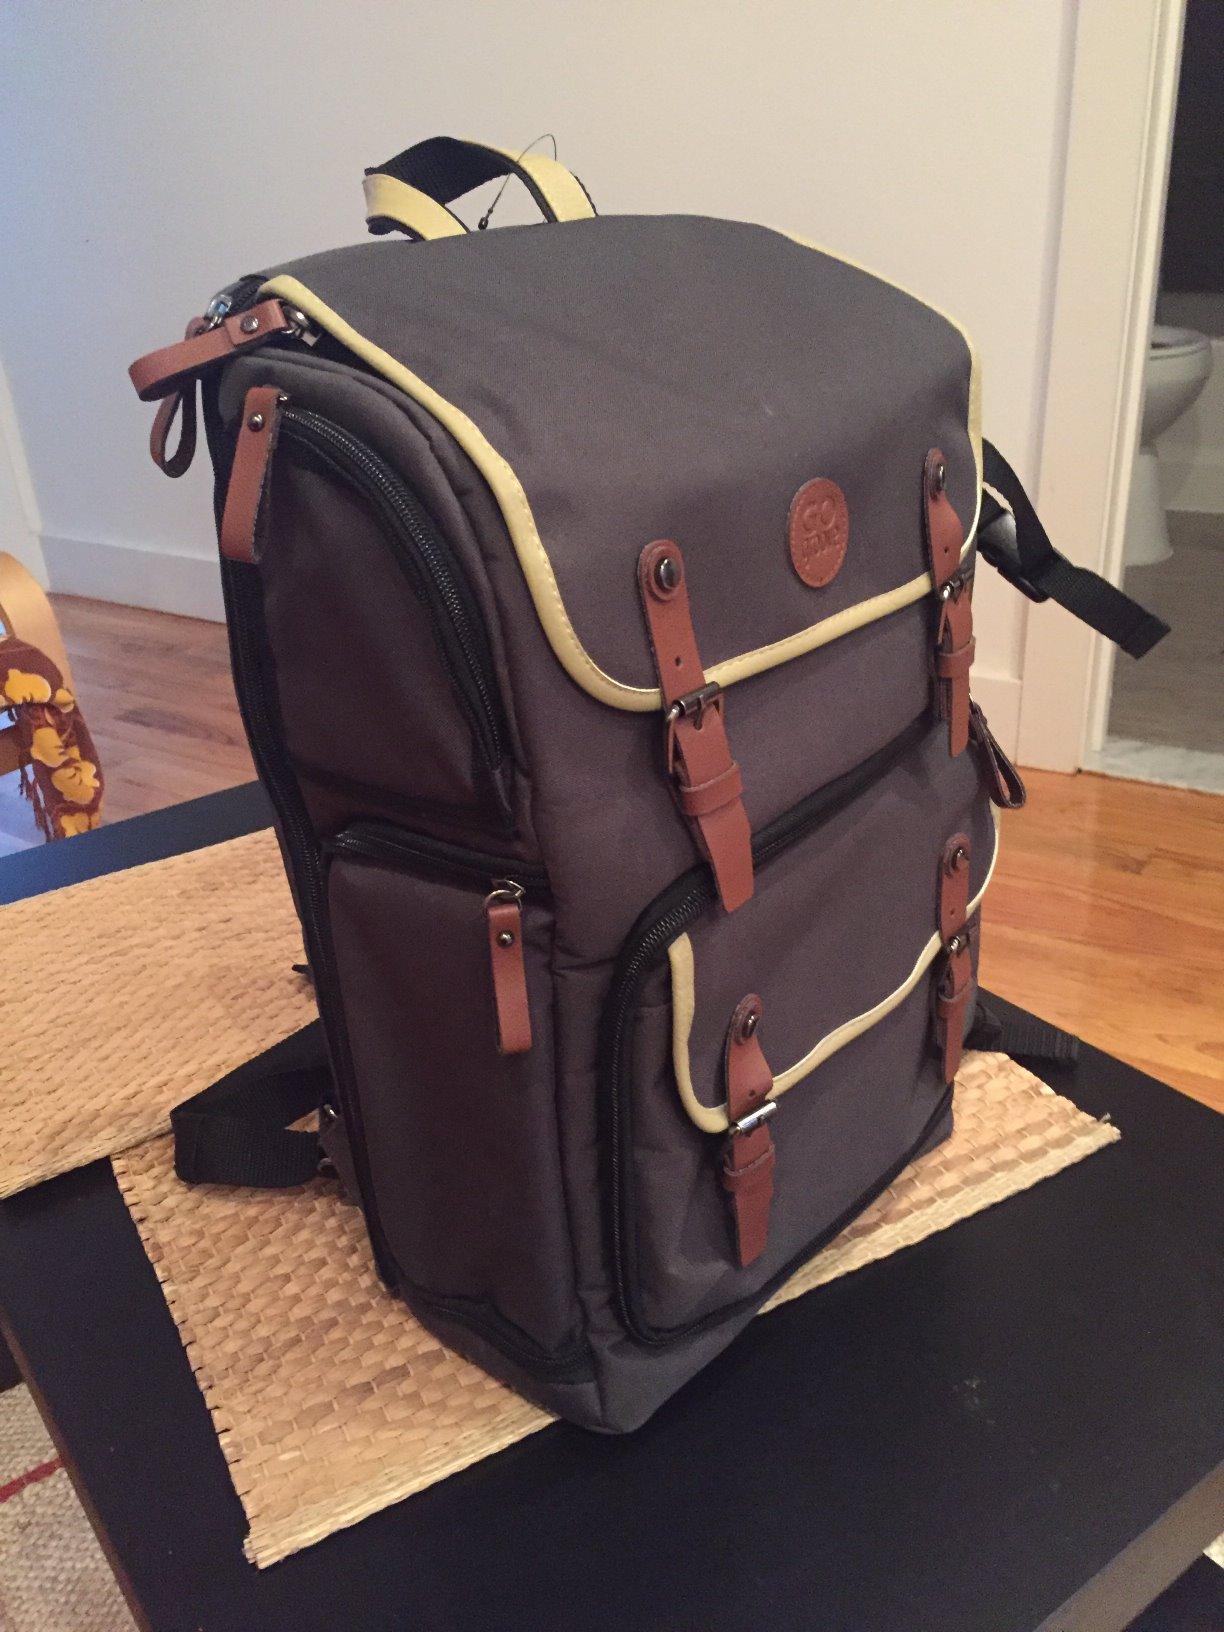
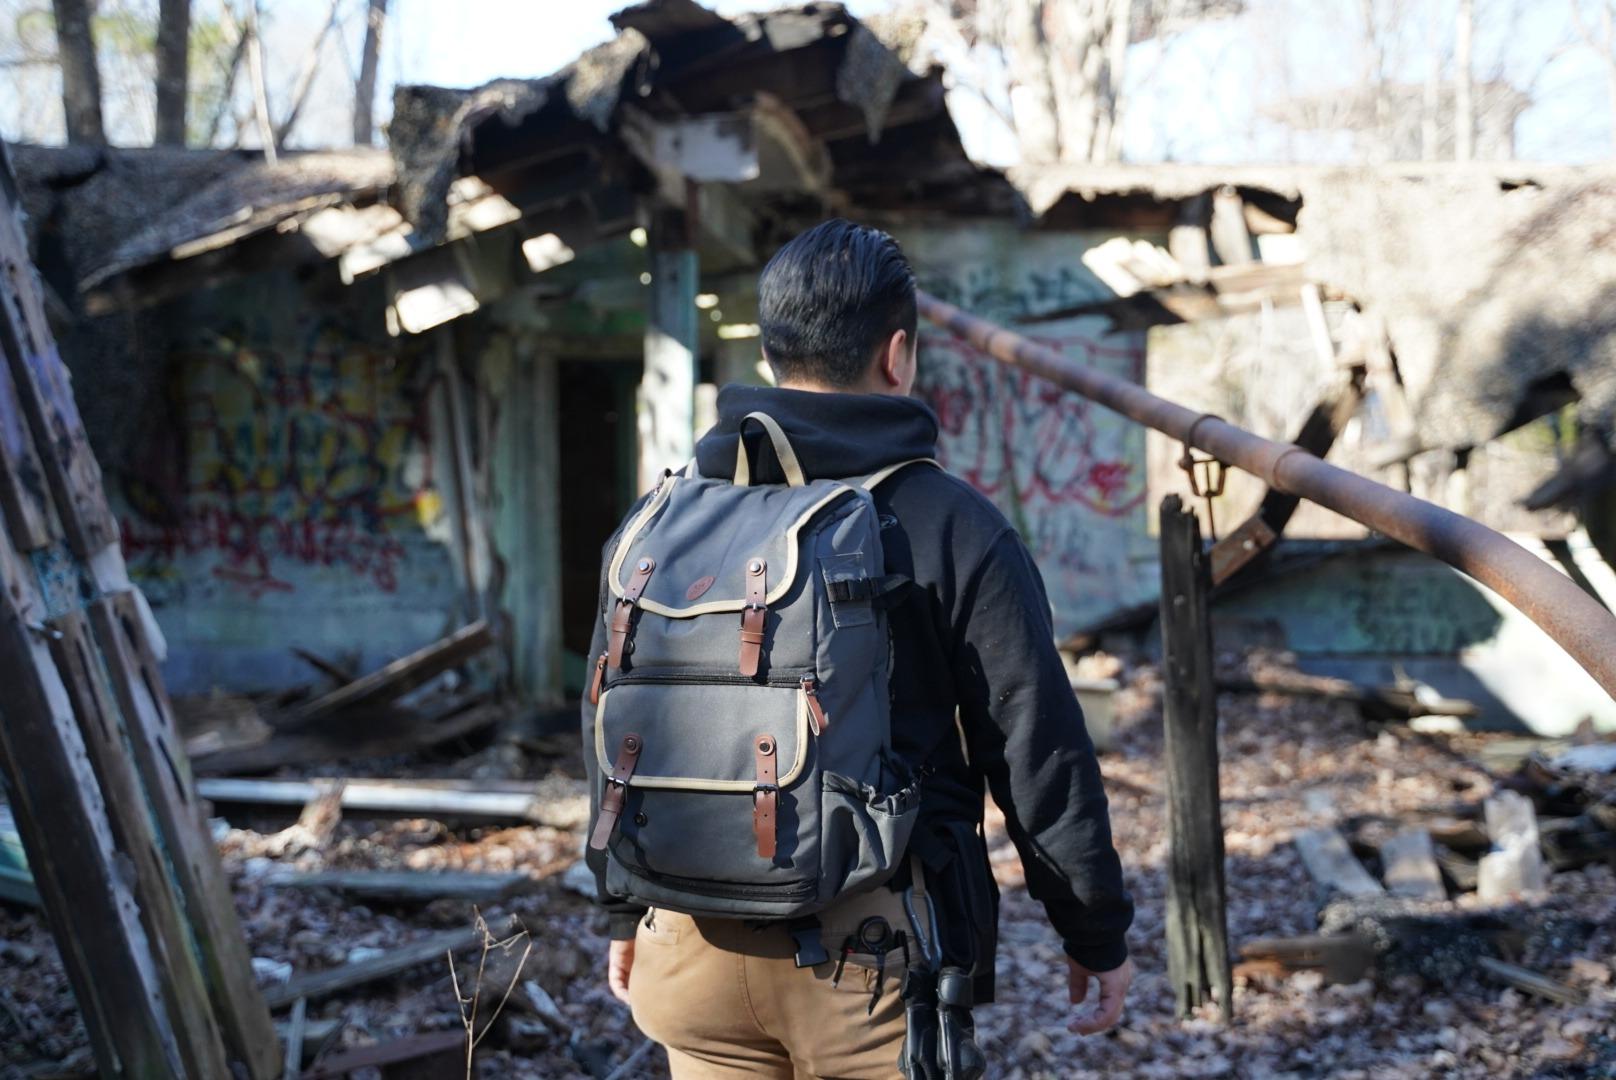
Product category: bag
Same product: yes